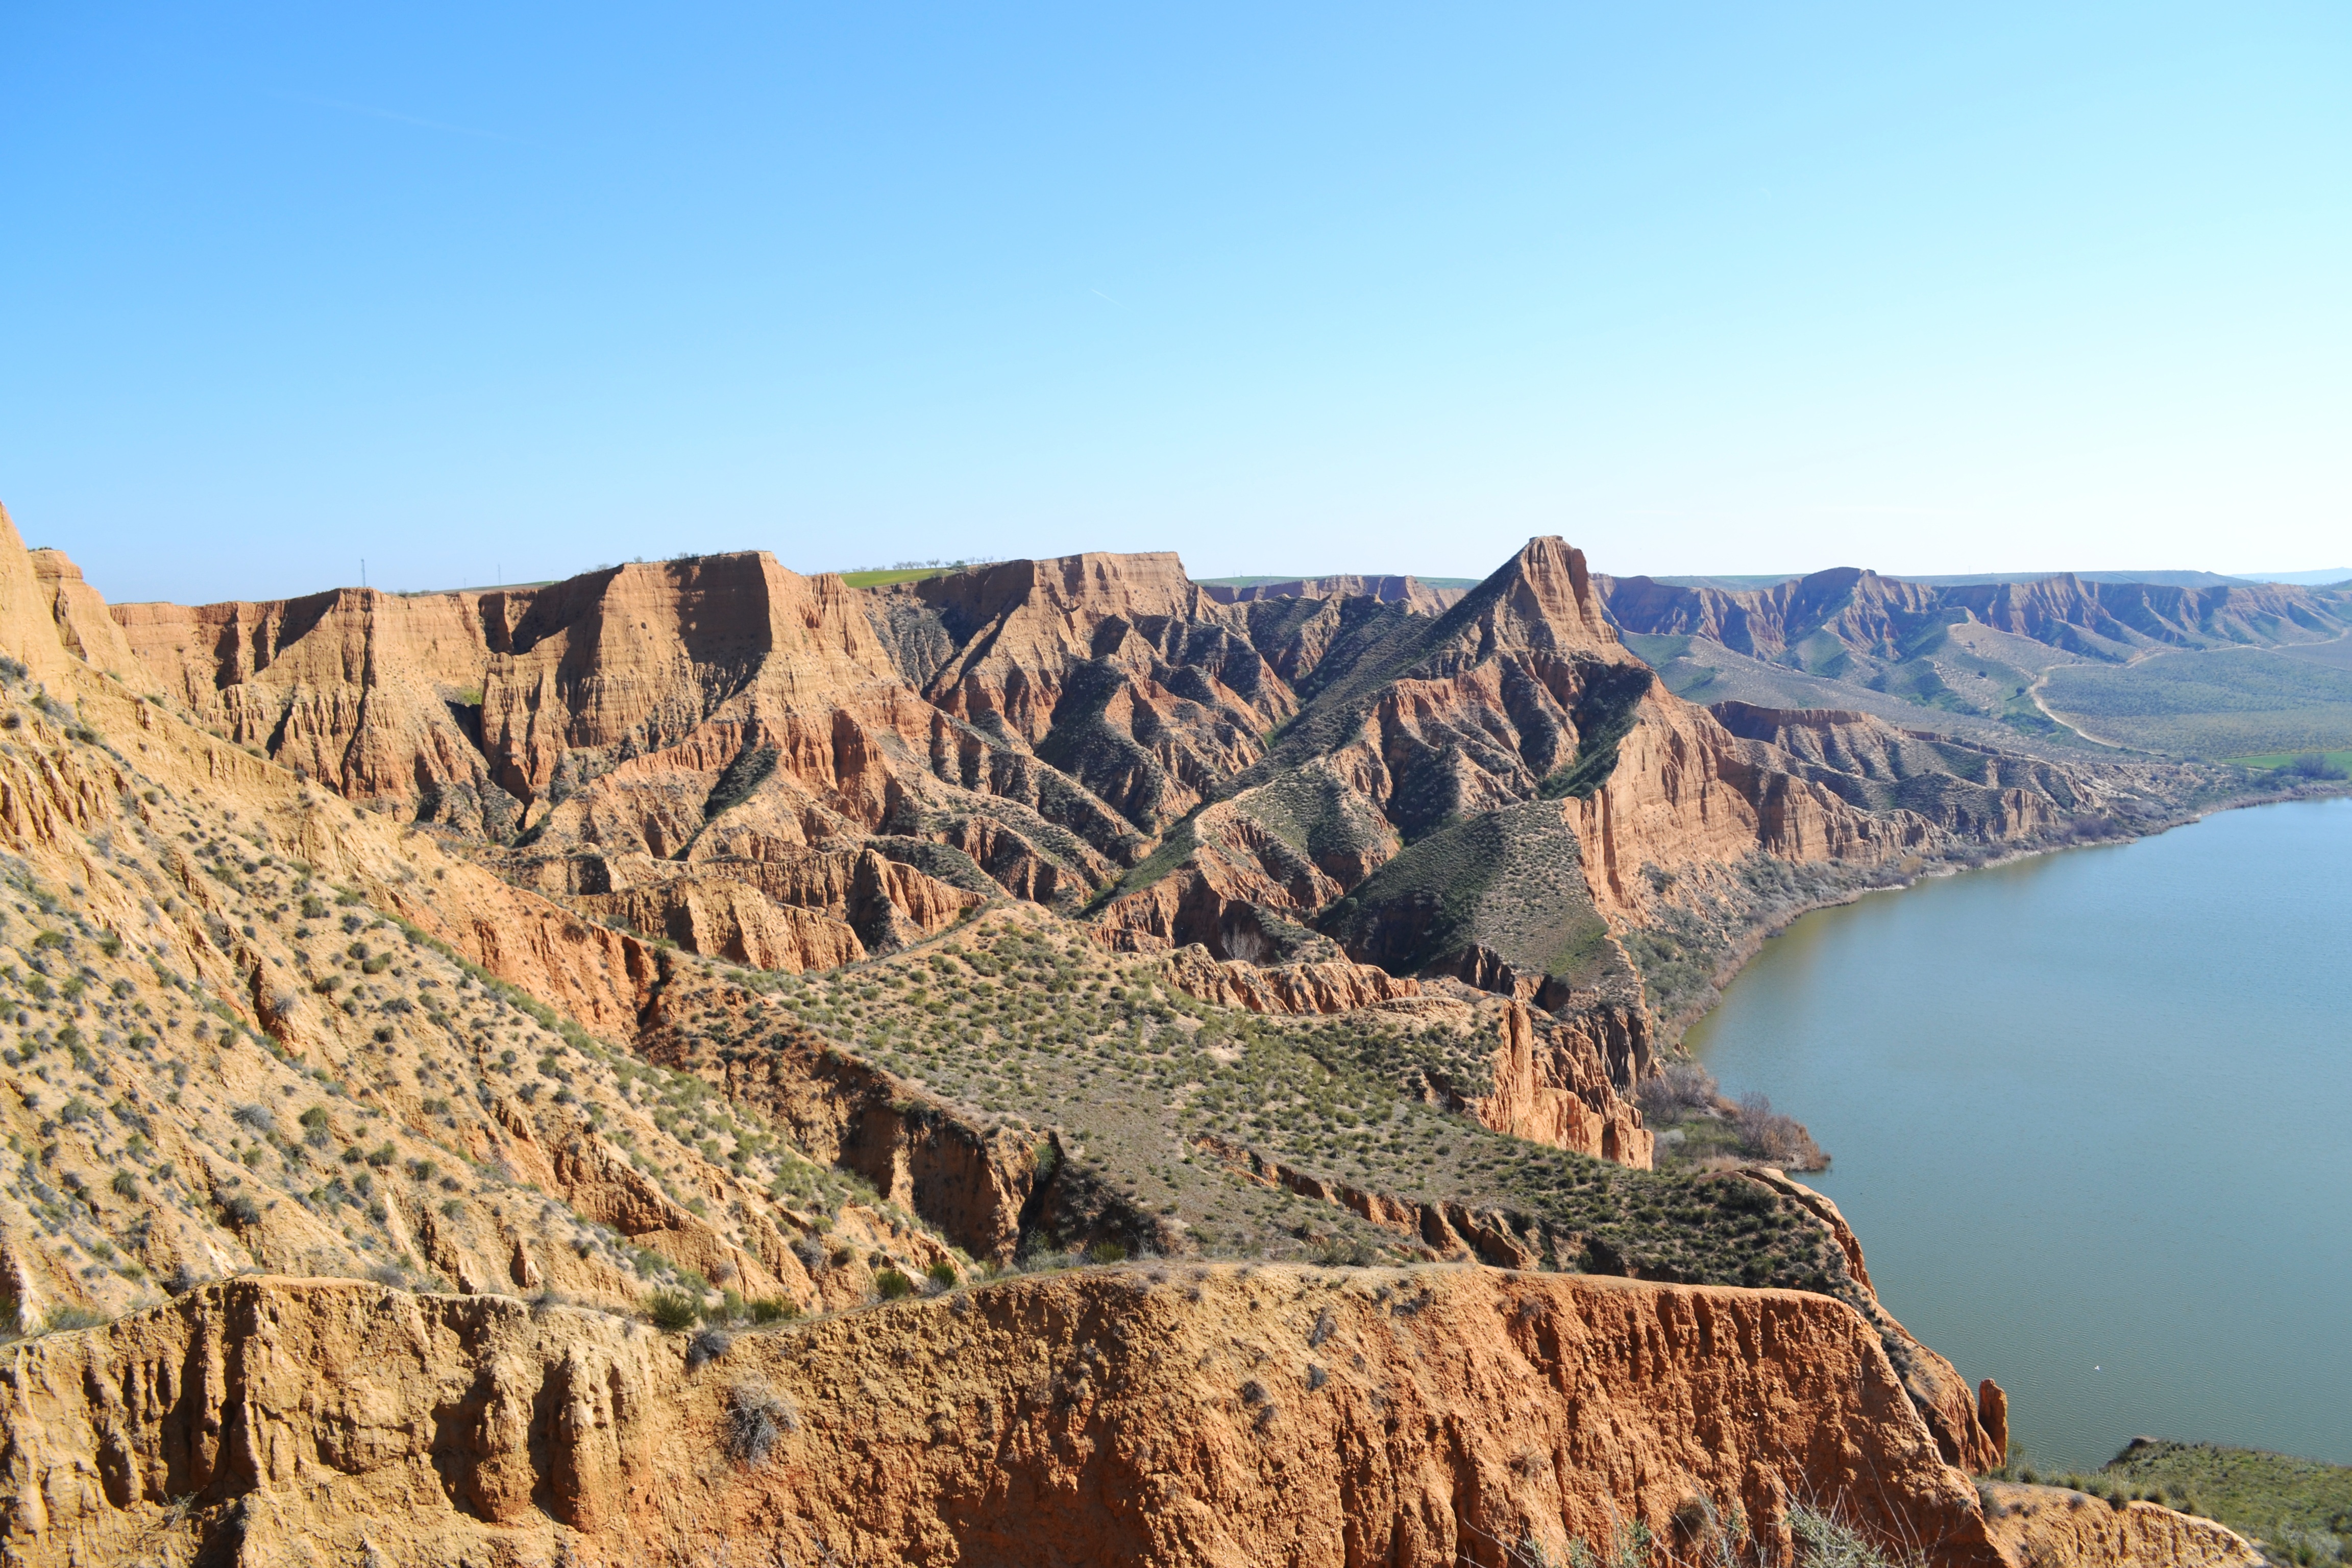
landscape, nature, rock, mountain, view, valley, formation, cliff, canon, canyon, terrain, national park, geology, badlands, plateau, natura, wadi, landform, castile la mancha, geographical feature